Lyre-guitar

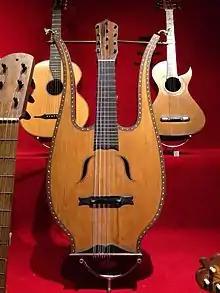

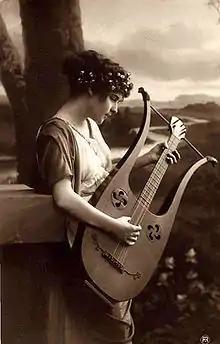

A musical instrument of the chordophone family, the lyre-guitar was a type of guitar shaped to look like a lyre, popular as a fad-instrument in the late 1800s. It had six single courses, with a fretboard located between two curved arms recalling the shape of the ancient Greek kithara. It was tuned and played like the conventional guitar.